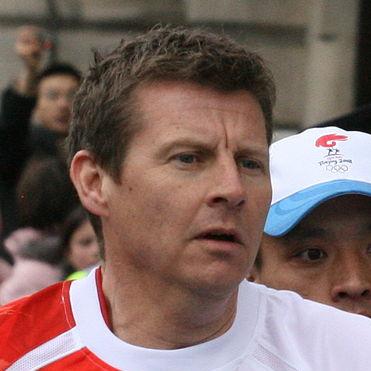
Age: 47